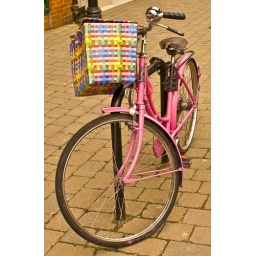
a very pink and colourful bike in the high street today